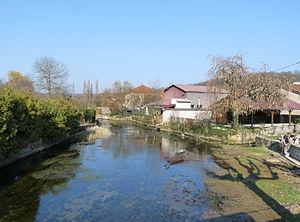
La Saulx à Montiers-sur-Saulx (Meuse)
La Saulx est une rivière française. Affluent droit de la Marne et donc sous-affluent de la Seine, la Saulx prend sa source à Germay dans la Haute-Marne et se jette dans la Marne à Vitry-le-François.
Montiers-sur-Saulx est une commune française située dans le département de la Meuse, en région Grand Est.